Mulberry Fields

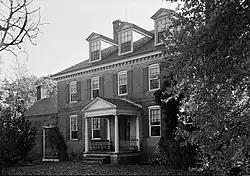
Mulberry Fields, 1936

Mulberry Fields is a historic home located at Beauvue, St. Mary's County, Maryland, United States. It was built about 1763, and is a large -story, 5-bay by 2-bay, hip-roofed brick house. On the front is a two-story Doric portico, built about 1820. The house is the only remaining Georgian "mansion-type" home in the area and has a panoramic view of the Potomac River, with a mile-long allee stretching downhill to the riverbank.